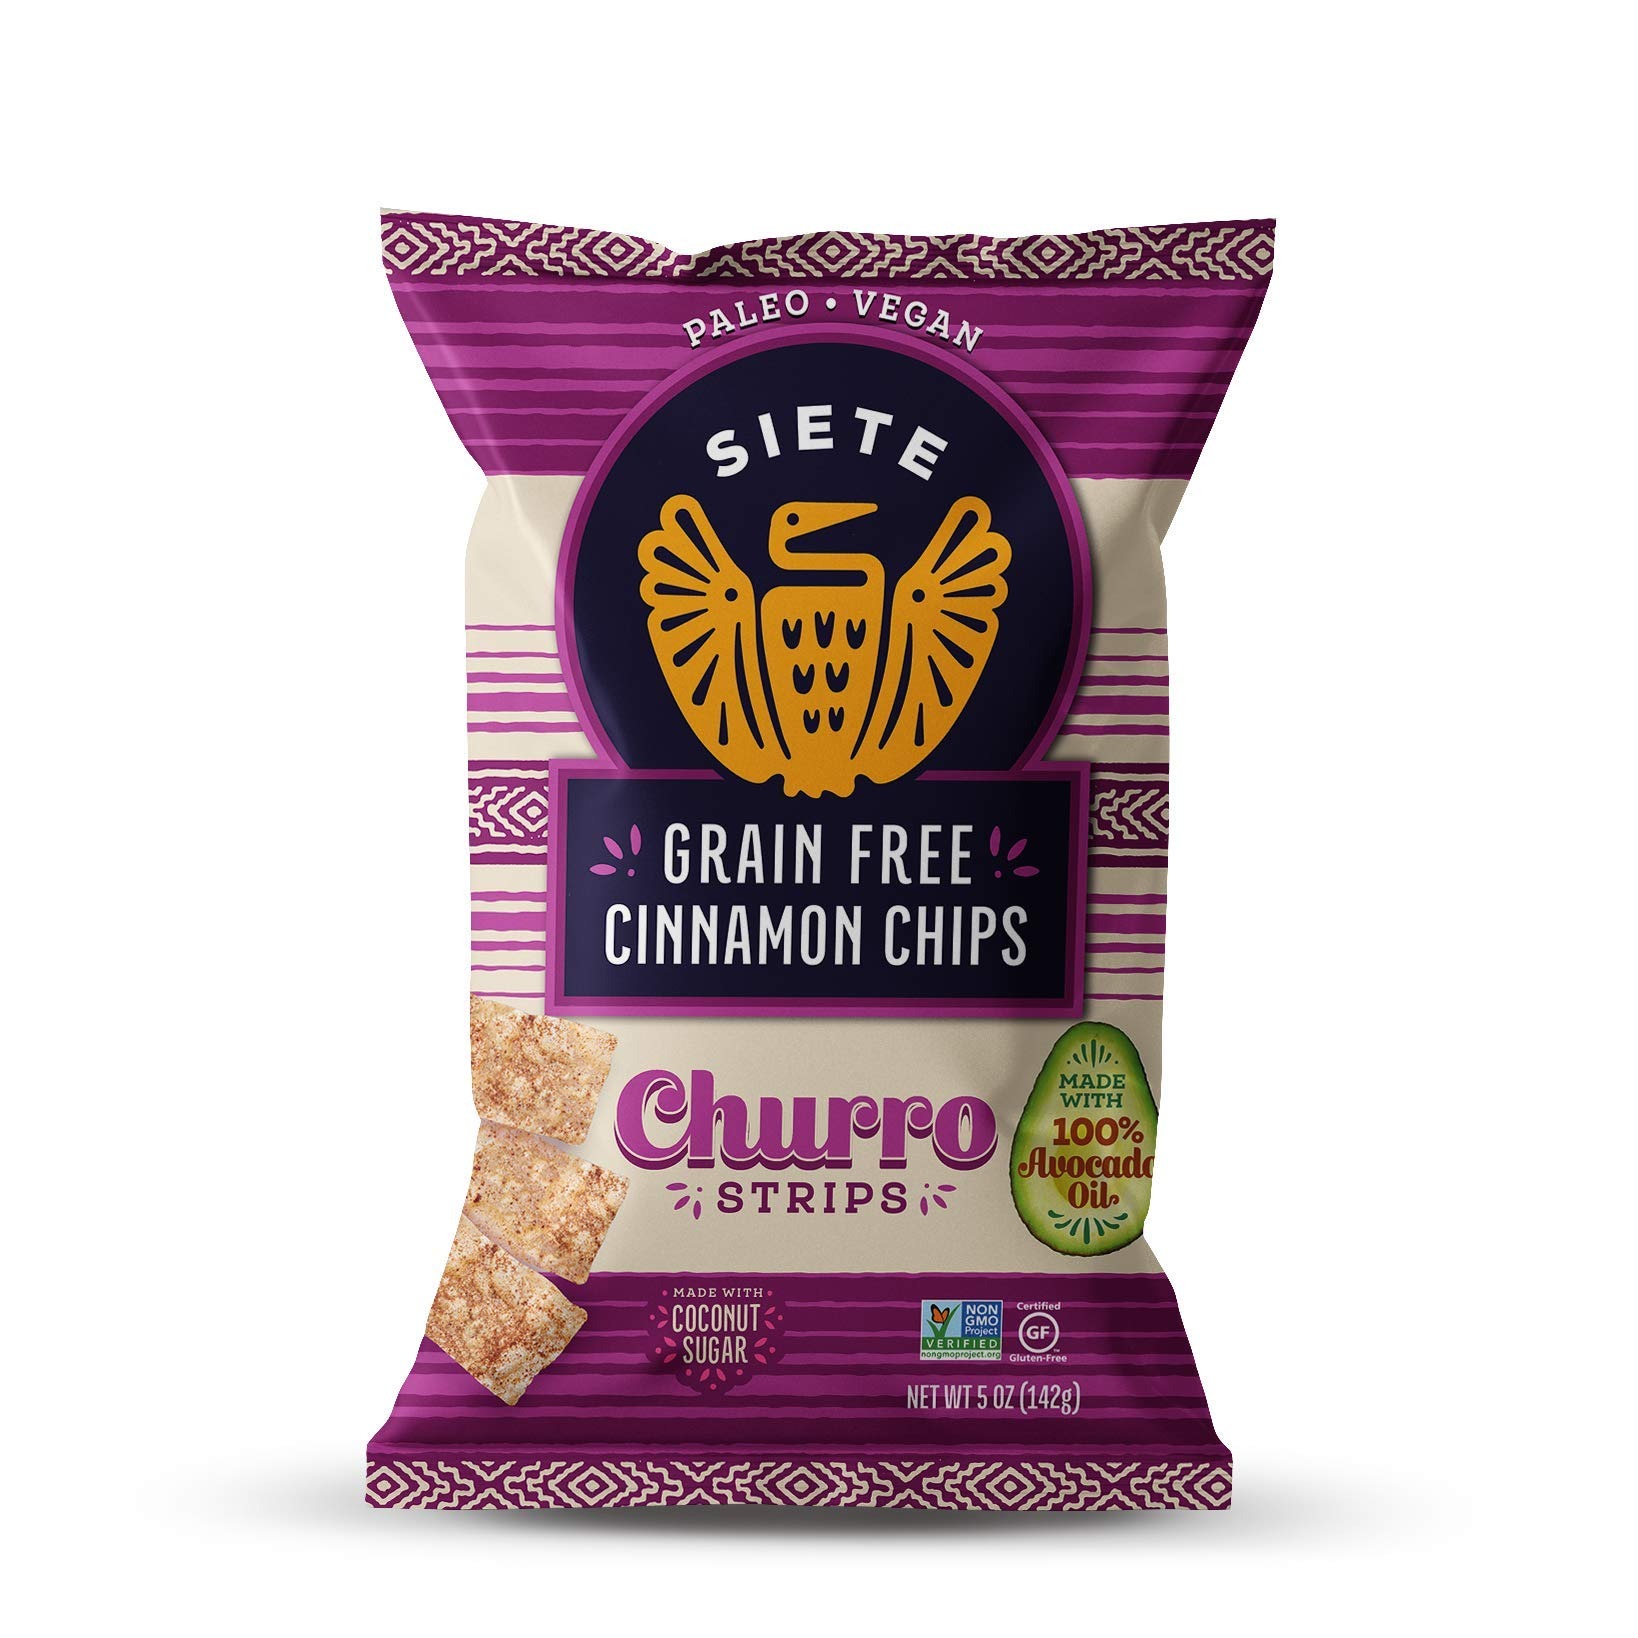
Item Name: Siete Grain Free Cinnamon Churro Strips, 5 oz Bag (3 Pack) - Dairy Free, Paleo, Vegan, Non-GMO, Gluten Free
Value: 15.0
Unit: Ounce

Price: 5.085